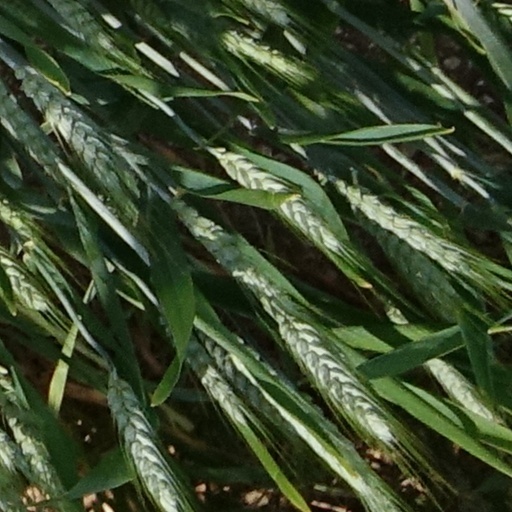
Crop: wheat